Denali National Park and Preserve

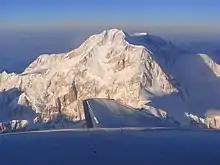
Aerial view of Denali's summit

The name of Mount McKinley National Park was subject to local criticism from the beginning of the park. The word Denali means "the high one" in the native Athabaskan language and refers to the mountain itself. The mountain was named after newly elected US president William McKinley in 1897 by local prospector William A. Dickey. The United States government formally adopted the name Mount McKinley after President Wilson signed the bill creating Mount McKinley National Park into effect in 1917. In 1980, Mount McKinley National Park was combined with Denali National Monument, and the Alaska National Interest Lands Conservation Act named the combined unit the Denali National Park and Preserve. At that time the Alaska state Board of Geographic Names changed the name of the mountain to Denali. However, the U.S. Board on Geographic Names did not recognize the change and continued to denote the official name as Mount McKinley. This situation lasted until August 30, 2015, when President Barack Obama directed Secretary of the Interior Sally Jewell to rename the mountain to Denali, using statutory authority to act on requests when the Board of Geographic Names does not do so in a "reasonable" period. At the beginning of his second term, President Donald Trump signed an executive order to revert the name of the mountain to Mount McKinley, while explicitly leaving the name of the national park and preserve unchanged.